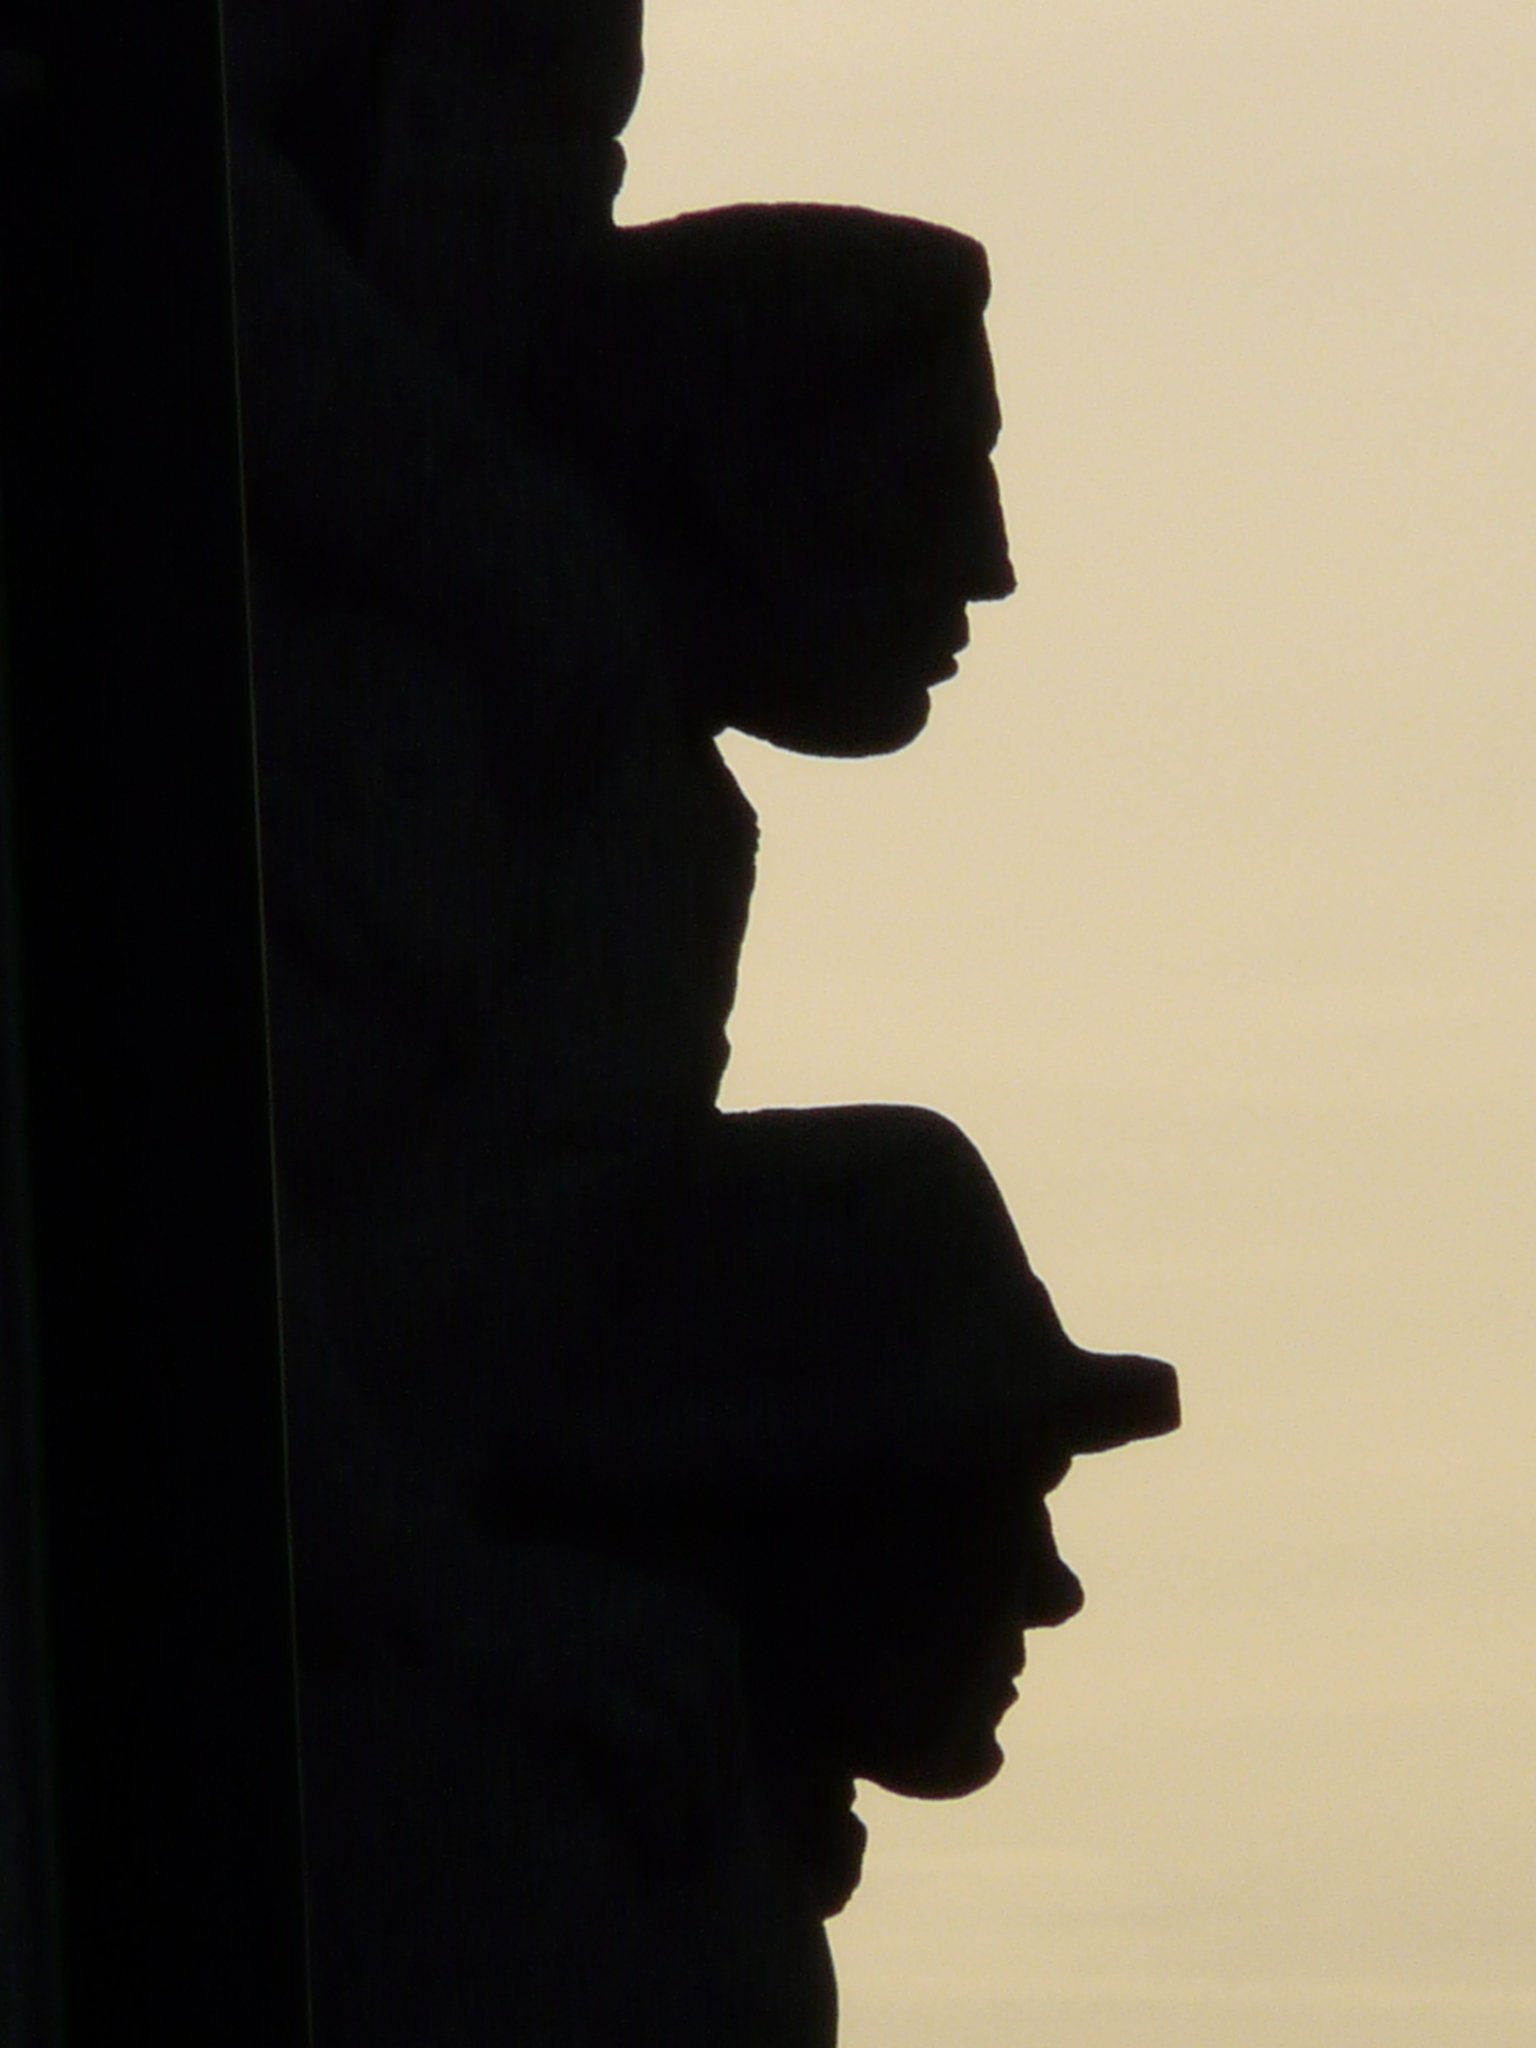
hand, silhouette, person, building, profile, standing, statue, portrait, shadow, facade, darkness, black, face, sculpture, art, head, image, heads, shape, back light, shadow play, human positions